Fatmir Dalladaku

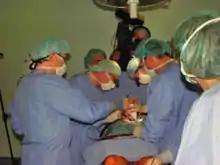
Dalladaku and his team during the first open heart surgery in Kosovo

At Dalladaku's initiative, in May 2003 a team of medical professionals from Germany arrived in Kosovo with the mission to perform the first two bypass open-heart surgeries there. In addition to the free of charge diagnostics of the two patients at the Cardiology Clinic of the Medical Faculty in Tirana, Albania, a few days before surgery, Dalladaku also arranged the transportation of the necessary medical equipment from Germany to Kosovo, including heart lung machines and intra-aortic balloon pumps. After four days of traveling and numerous bureaucratic complications on the way, the technical equipment which was being accompanied by Dalladaku's colleague, Michael Rothe, arrived in Prishtina on May 23. The next day, on May 24, two patients aged 67 and 51 underwent heart surgery which was carried out at the newly renovated operation room of the Clinic of Gynecology and Obstetrics of the University Clinical Center of Kosovo. Surgery was provided free of charge, as all costs were borne by the Herzzentrum Lahr/Schwarzwald clinic, and FD Company, Dalladaku's family business at that time. Although no complications occurred, the German KFOR troops stationed in Kosovo were ready to provide, if needed, transportation from Kosovo to Germany for the two patients.